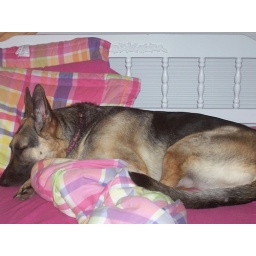
Our dog Scout sleeping in MY bed!